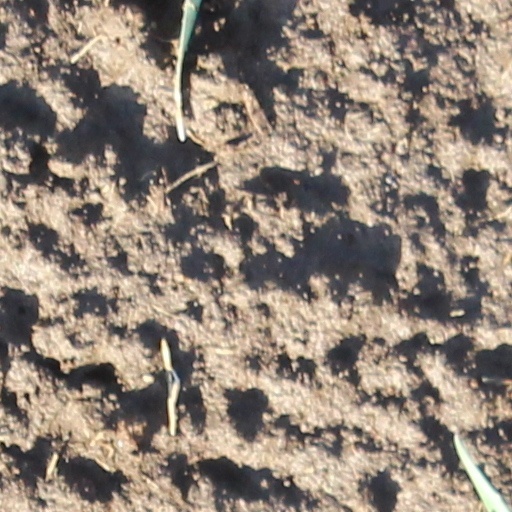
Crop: wheat